Guilherme Moretto

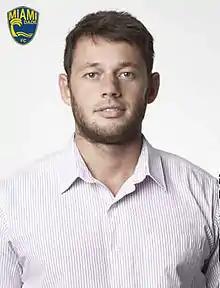

Guilherme Moretto is a Brazilian-American entrepreneur. He is the 1st and current President of Miami Dade FC, an American soccer team based in Miami.